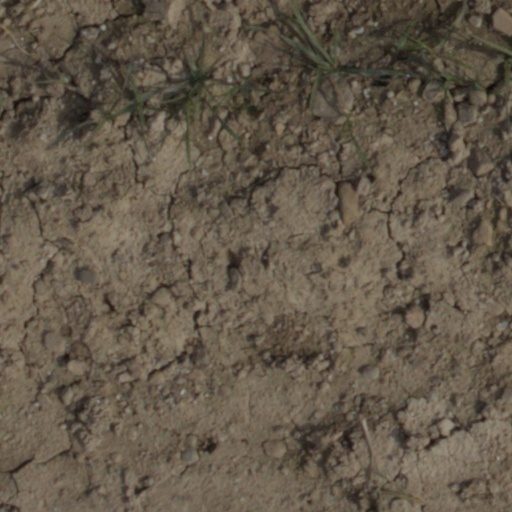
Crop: wheat